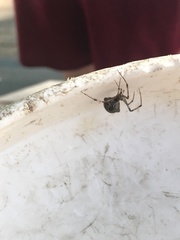
Species: Parasteatoda_tepidariorum